Waging Peace in Vietnam

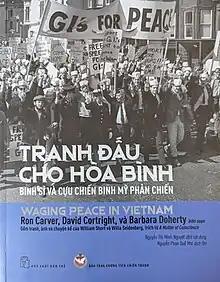
The cover of the Vietnamese Edition of Waging Peace in Vietnam

On March 1, 2023 a Vietnamese edition of the book was officially launched in Ho Chi Minh City, Vietnam. With the Vietnamese title, Tranh đấu cho hòa bình, which translates as Fighting for Peace, it was published by the War Remnants Museum, one of the most popular museums in Vietnam. The museum contains exhibits relating to the First Indochina War and the Vietnam War, known to the Vietnamese as the Anti-French Resistance War and the American War. It was printed by the Trẻ (Youth) Publishing House, a Vietnamese book and magazine publisher. Present at the launch were Ronald Carver, the book's co-editor; Tôn Nữ Thị Ninh, former Ambassador of Vietnam to the European Union, Belgium and the Netherlands; Dr. Tran Xuan Thao, Director of the Museum; as well as Vietnam veterans and book contributors Ronald L. Haeberle, former U.S. Army combat photographer who took the infamous photos of the Mỹ Lai massacre; John Kent, Annapolis graduate and former U.S. Navy fighter pilot who refused to carry out bombing missions in Vietnam; and Tom Wilber, a twenty year U.S. Navy veteran, son of a U.S. Navy fighter pilot and prisoner of war in Hanoi's Hỏa Lò Prison, and co-author of "". The Vietnamese newspaper Giáo dục reported that the book "tells the stories of men and women who performed the highest duty." Because they fought for justice, many had "to pay a heavy price" and the book "aims to honor their courage and memory, thereby helping the younger generation to better understand history."